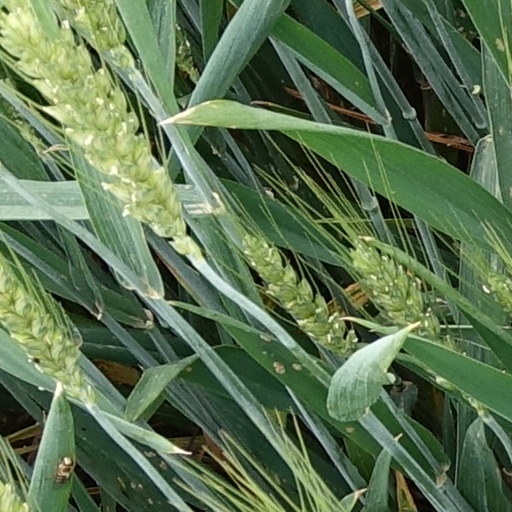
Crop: wheat